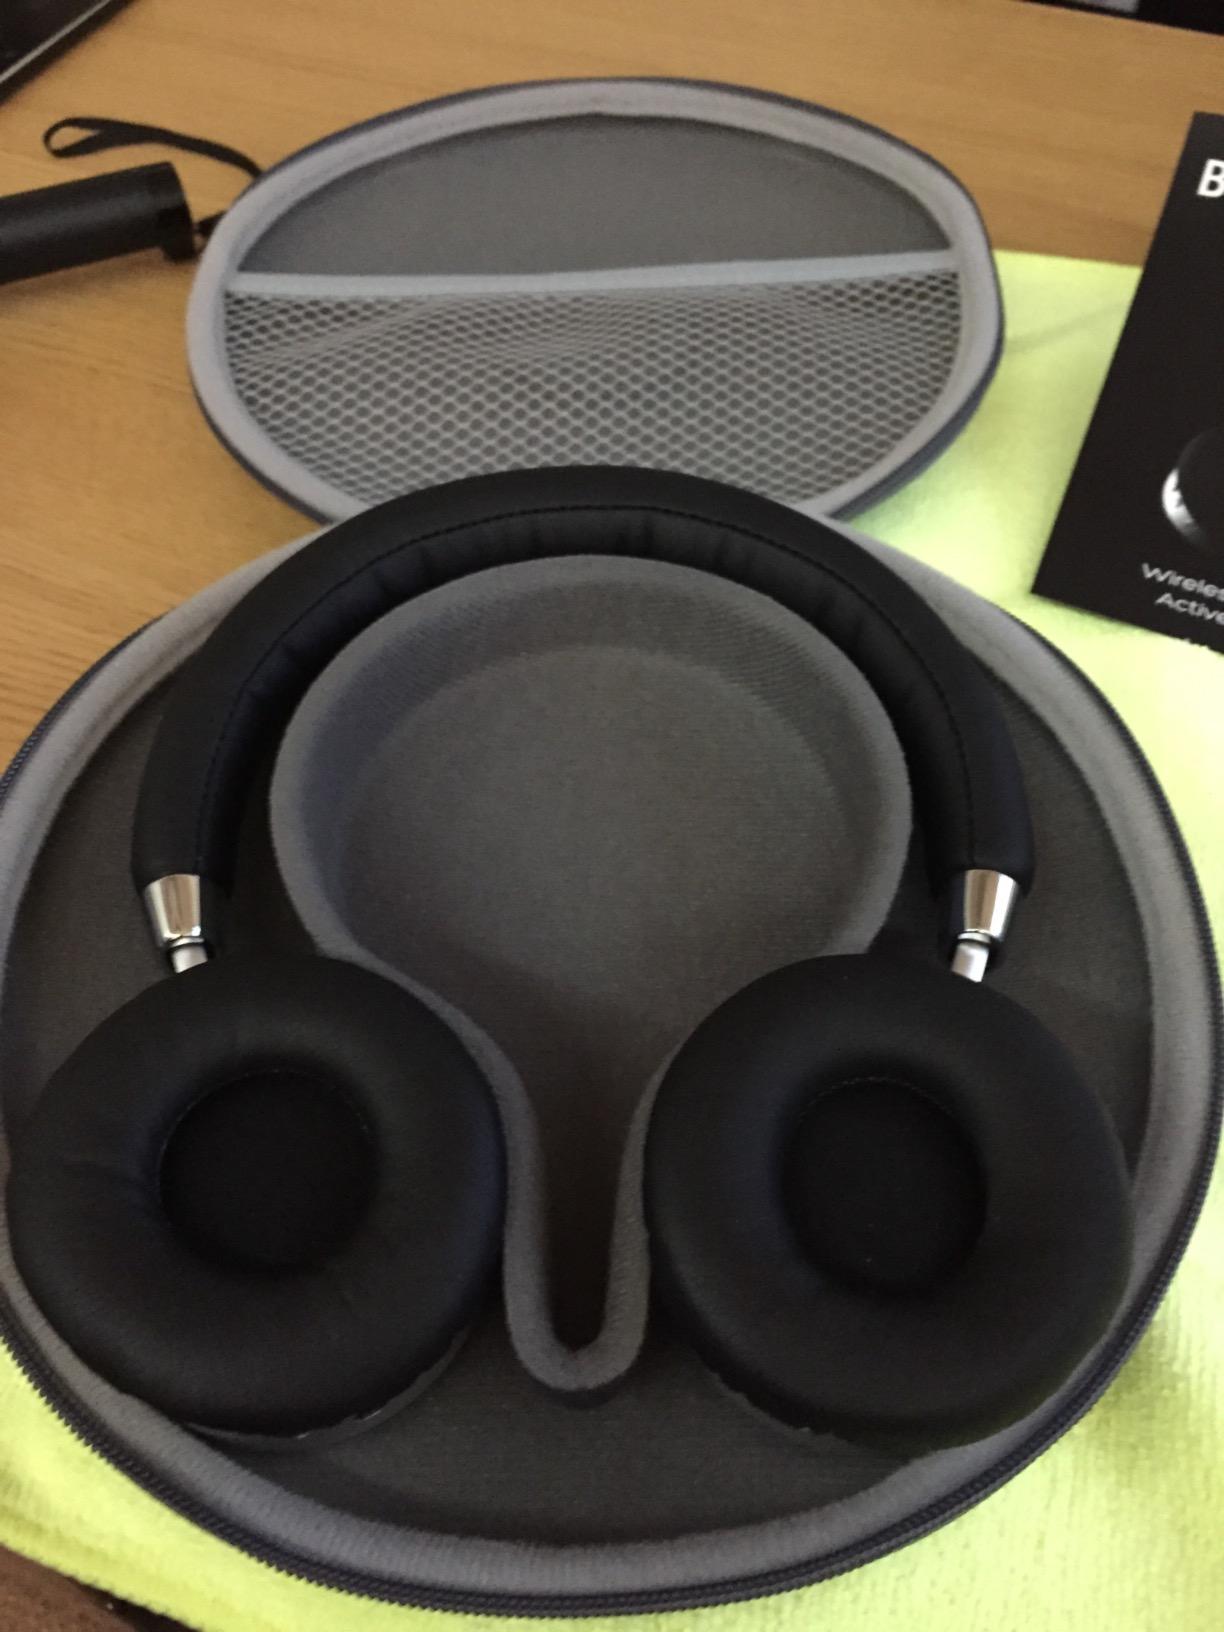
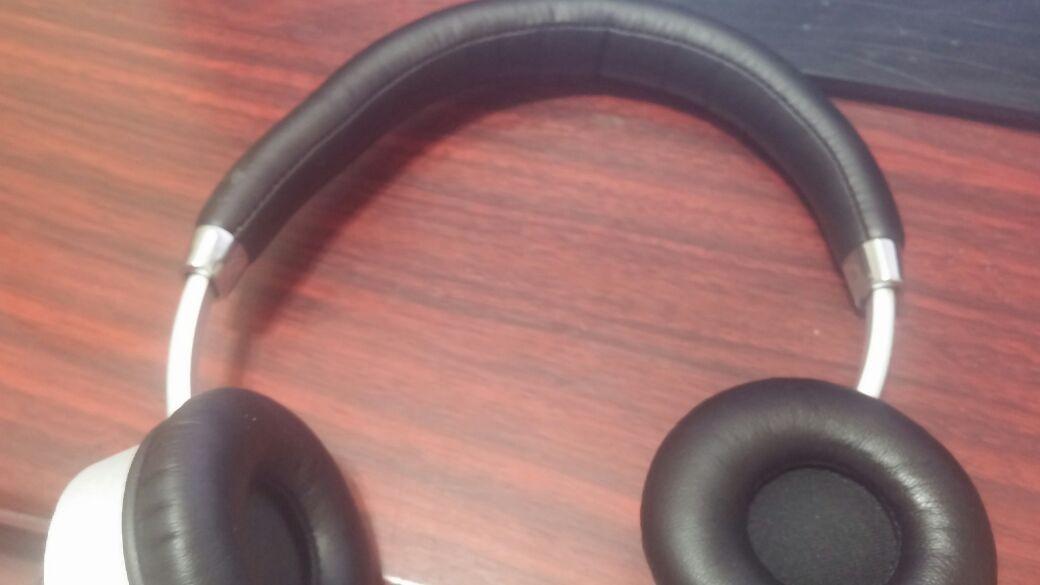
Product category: headphones
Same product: yes